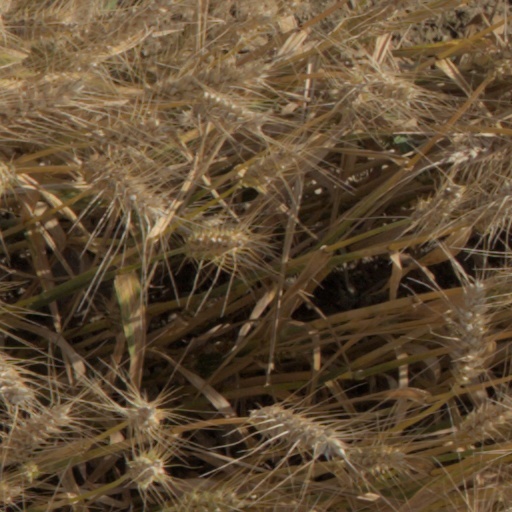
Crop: wheat